Mirèio

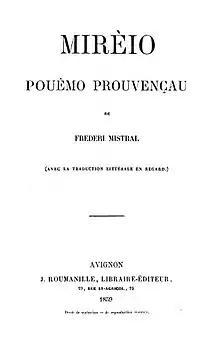
Mirèio

Mirèio (Mirèlha in classical norm) is a poem in Occitan by French writer Frédéric Mistral. It was written in 1859, after eight years of effort. Mirèio, a long poem in Provençal consisting of twelve songs, tells of the thwarted love of Vincent and Mireille, two young Provençal people of different social backgrounds. The name Mireille (Mirèio in Provence) is a doublet of the word meraviho which means wonder.